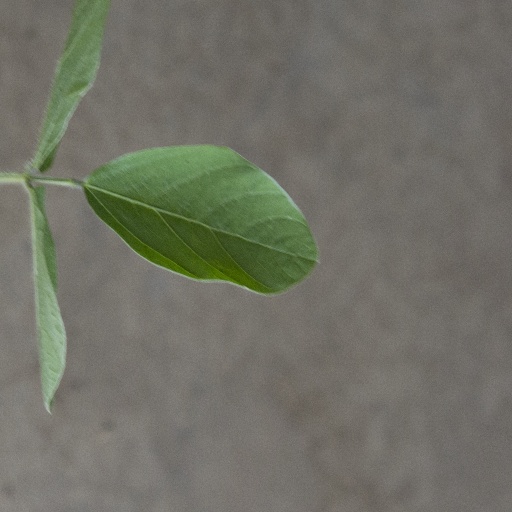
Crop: soybean